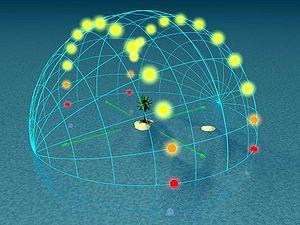
Le solstice est un événement astronomique qui se produit lorsque la position apparente du Soleil vu de la Terre atteint son extrême méridional ou septentrional en fonction du plan de l'équateur céleste ou terrestre. Il s'oppose ainsi à l'équinoxe, qui se produit lorsque la position apparente du Soleil est située sur l'équateur céleste. Tandis que les équinoxes se caractérisent par une durée égale entre le jour et la nuit, les solstices correspondent à une durée de jour minimale ou maximale.